Birralee, Belair

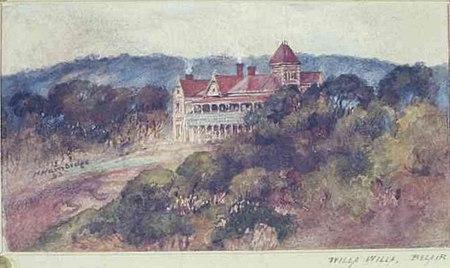
A painting of Willa Willa by Helen Hambidge, 1893

Birralee is the name of two mansions in Adelaide which were associated with William Burford.